Tracy Austin

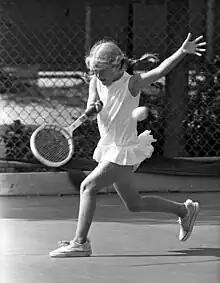
Austin playing in the Los Angeles Junior Tennis Tournament in 1972

In January 1977, a month after turning fourteen, Austin won her first professional singles title, defeating Stacy Margolin at the Avon Futures event in Portland. As an amateur she could not accept the prize money. At her Wimbledon debut in 1977 she reached the third round, in which she lost to top-seeded Chris Evert. In September, she made her US Open debut and reached the quarterfinal, falling to fifth-seeded Betty Stöve.